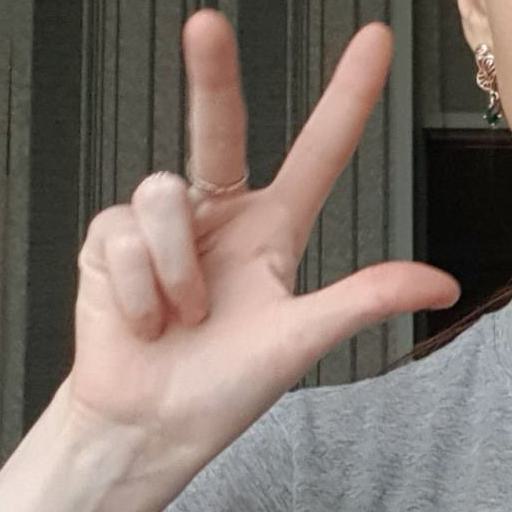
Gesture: three2